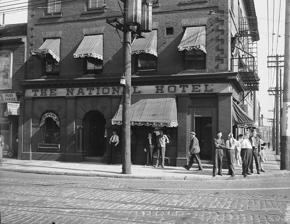
Building: National Hotel, Toronto
Country: Canada
Year built: 1868
Hotel in Toronto, Ontario For other uses, see National Hotel . The National Hotel in 1945. The National Hotel was a hotel built on the southeast corner of King and Sherbourne streets, in Toronto , Ontario , Canada . Under pressure for condominium apartment redevelopment, the City of Toronto attempted to preserve the building, designating it a heritage site in 2009, but the building was eventually torn down in 2013. The hotel's north and west facades were preserved as part of the new condominium development, examples of " facadism " in Toronto. The hotel was originally called the "British Exchange Inn" when it was run by its first proprietor George Ross. The hotel was listed in the 1856 Boulton Atlas. In 1861, tax records show it was a three-story brick building. In 1868, the hotel was rebuilt and renamed the Grand Central Hotel and was managed by a William Burke, who expanded the building east – "likely in response to legislation enacted under pressure from the temperance movement". Hotels needed to offer a certain number of rooms to rent before they were entitled to a liquor license. Charles Brewer, the owner in 1905, further expanded the structure to the south. The architect responsible for the 1905 expansion was Henry Simpson , a protege of E.J. Lennox , whose design was in the Richardsonian Romanesque style. The "Terry Museum", one of Toronto's first museums, was housed in the hotel from 1874 to 1878. The property was listed on the City of Toronto Inventory of Heritage Properties in 1973. Despite this, in 2009 Ram's Head Development, the building's owners, announced plans to replace the building with an 18-storey high-rise. The plan stirred controversy and the City of Toronto applied to have the property designated under the Ontario Heritage Act . The building was protected under the heritage act on October 27, 2009. This was appealed to the Ontario Municipal Board (OMB). The OMB ordered the City of Toronto to approve the development with the retention of the north and west facades. Demolition proceeded in 2013. The "King+" condominium development opened in 2015. See also List of lost buildings and structures in Toronto References